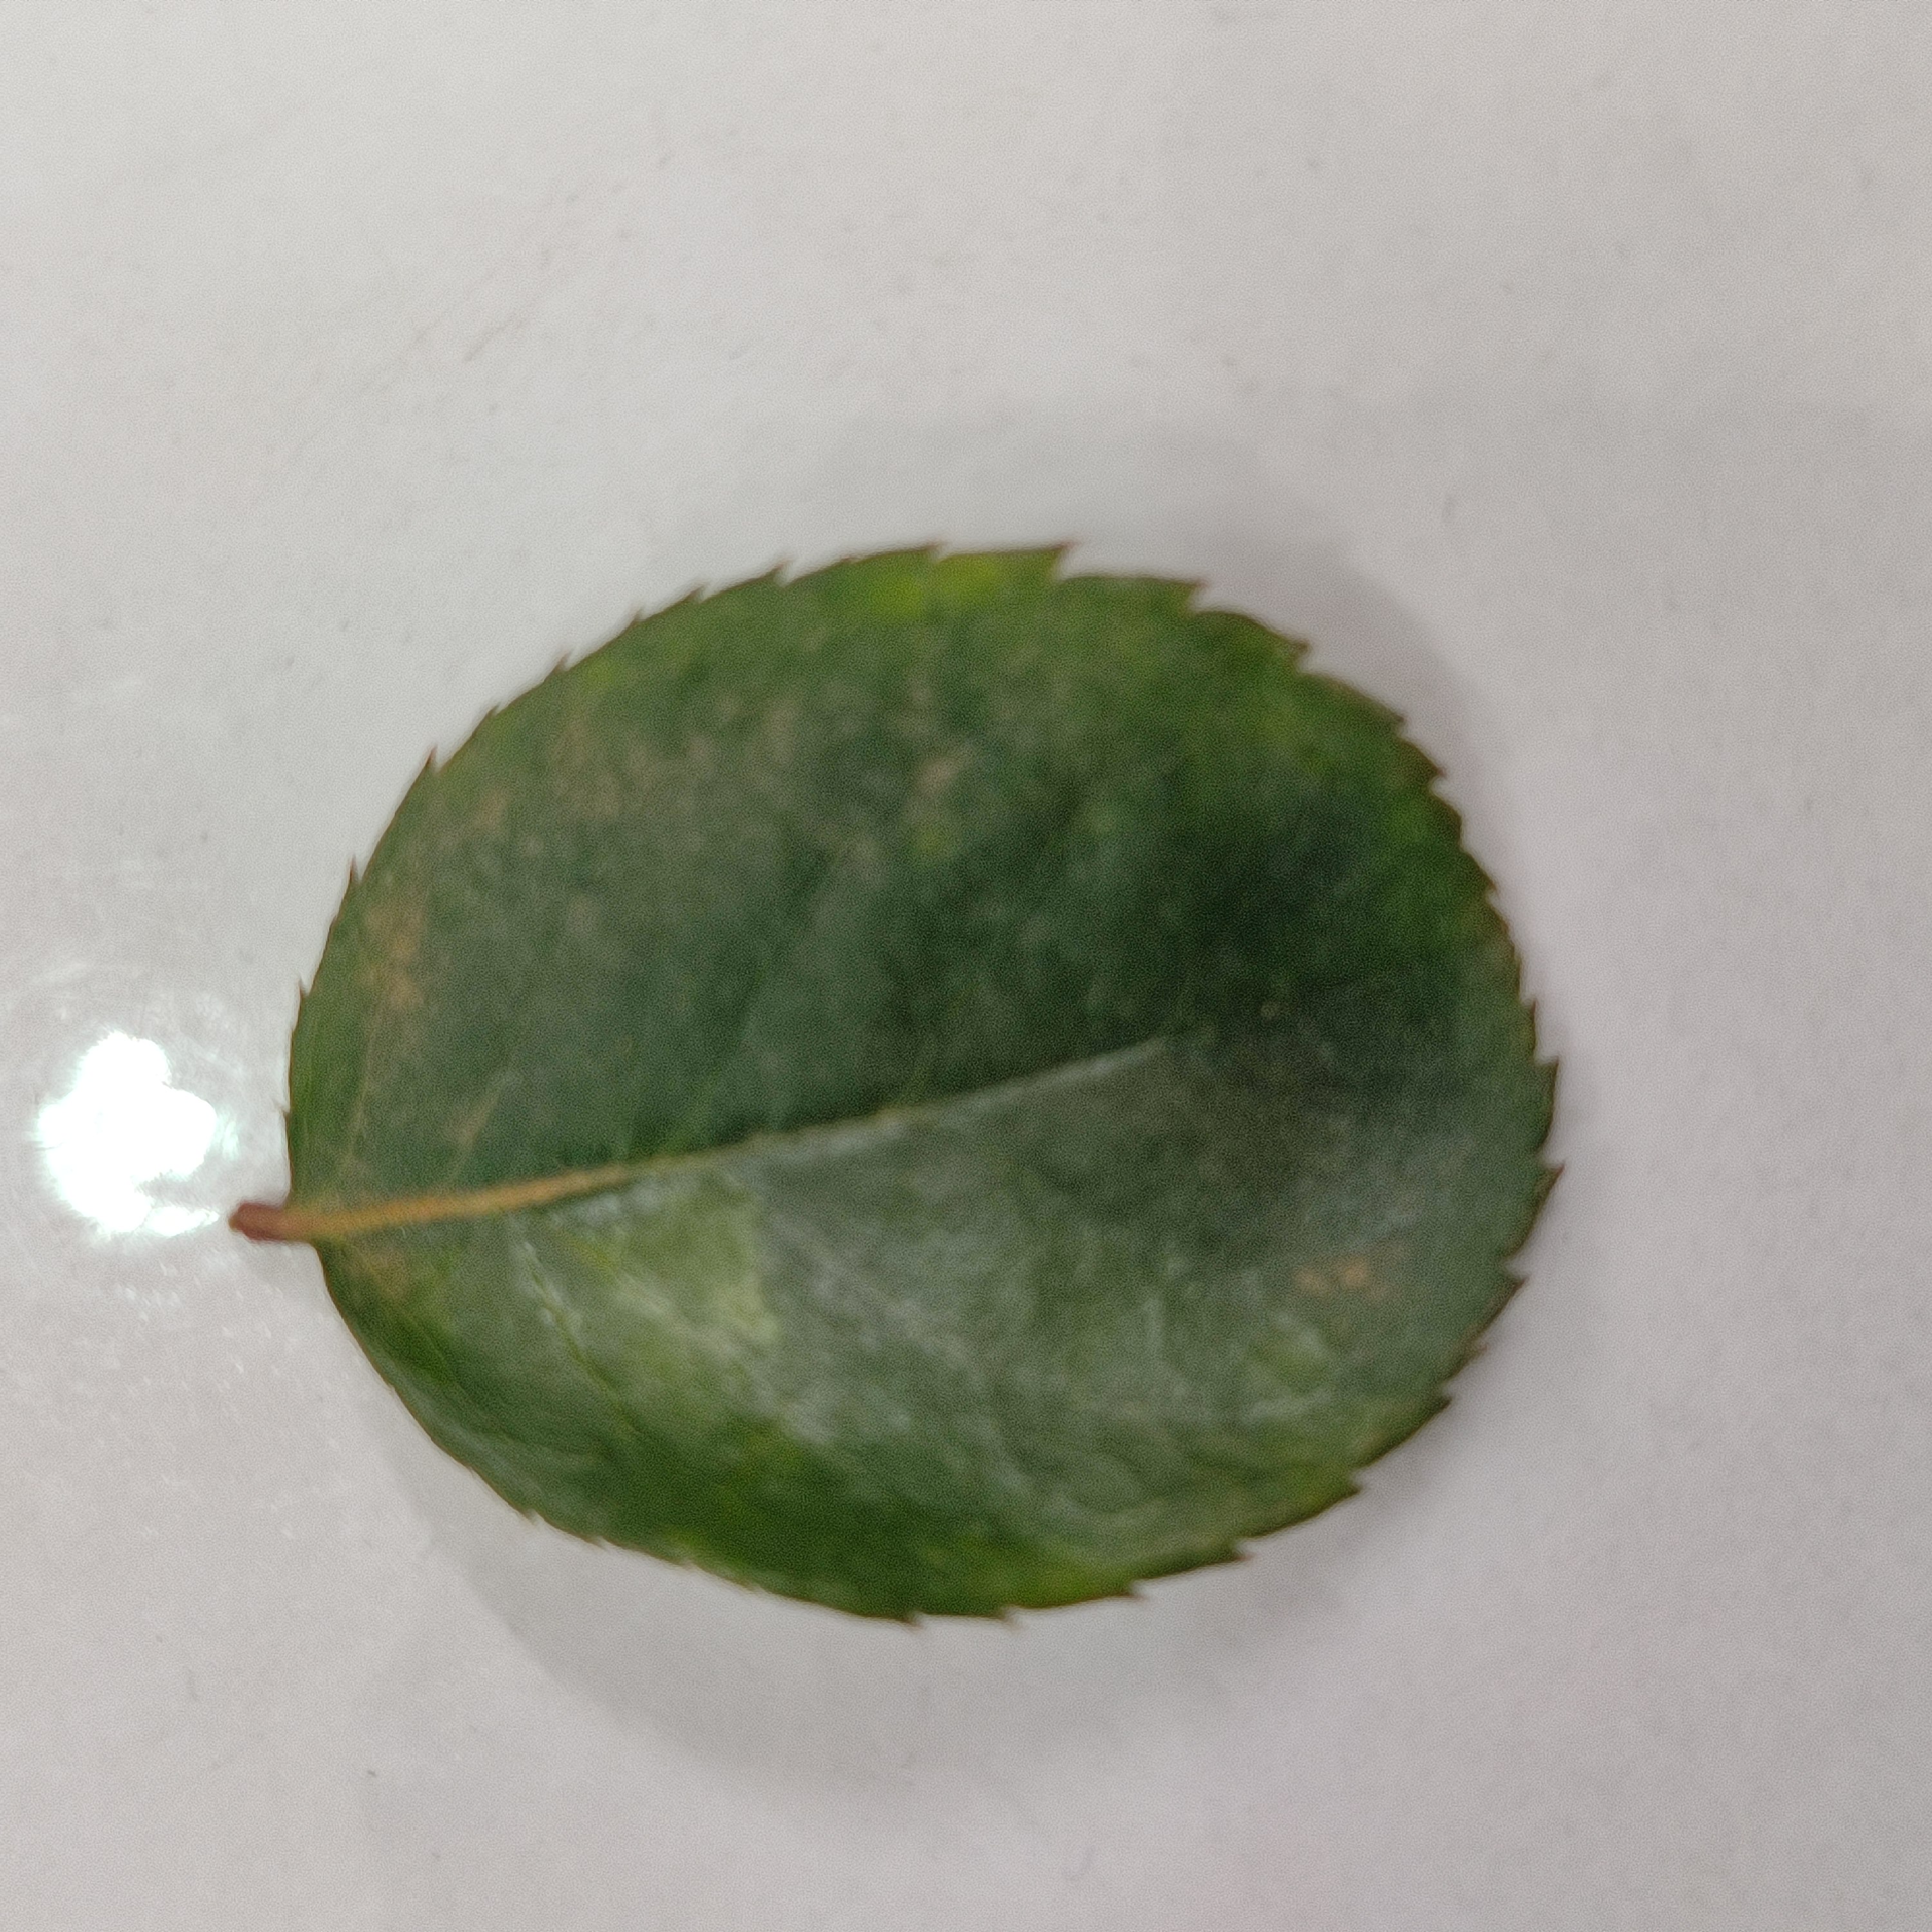
Label: Healthy Leaf